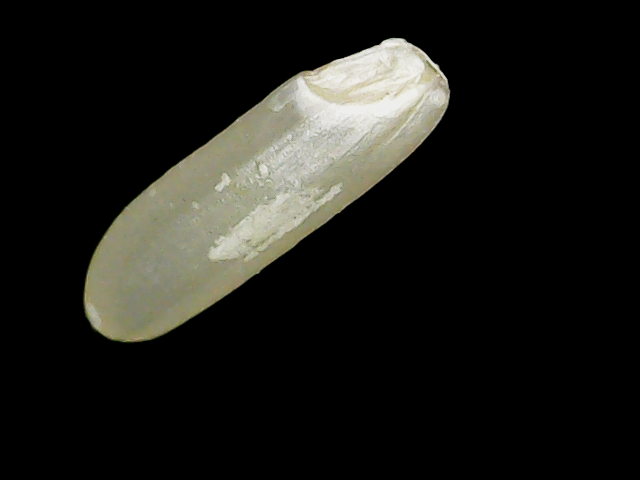
Rice variety: Binadhan7